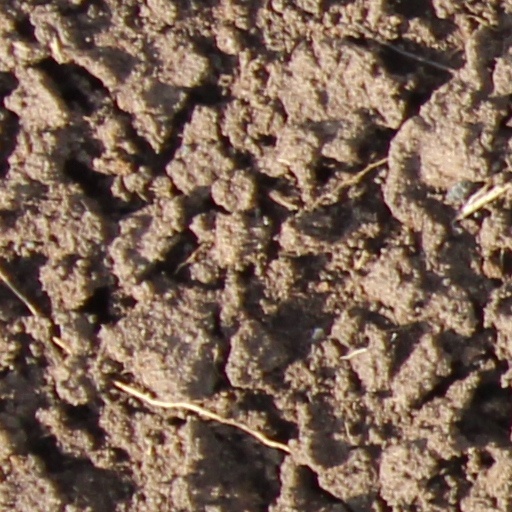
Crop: wheat